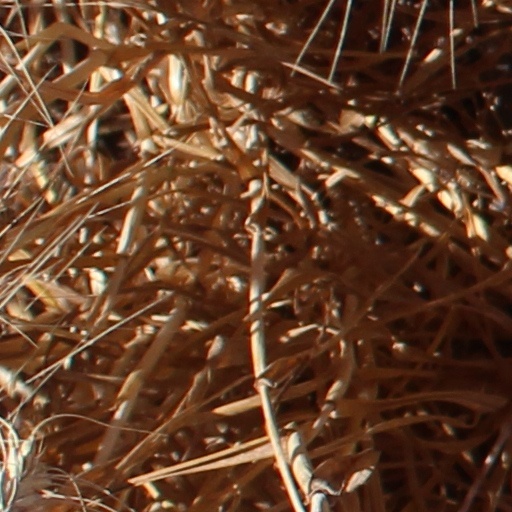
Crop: wheat